List of birds of Mexico

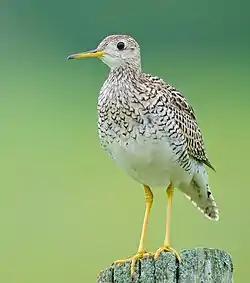
Upland sandpiper

Scolopacidae is a large diverse family of small to medium-sized shorebirds including the sandpipers, curlews, godwits, shanks, tattlers, woodcocks, snipes, dowitchers, and phalaropes. The majority of these species eat small invertebrates picked out of the mud or soil. Variation in length of legs and bills enables multiple species to feed in the same habitat, particularly on the coast, without direct competition for food.